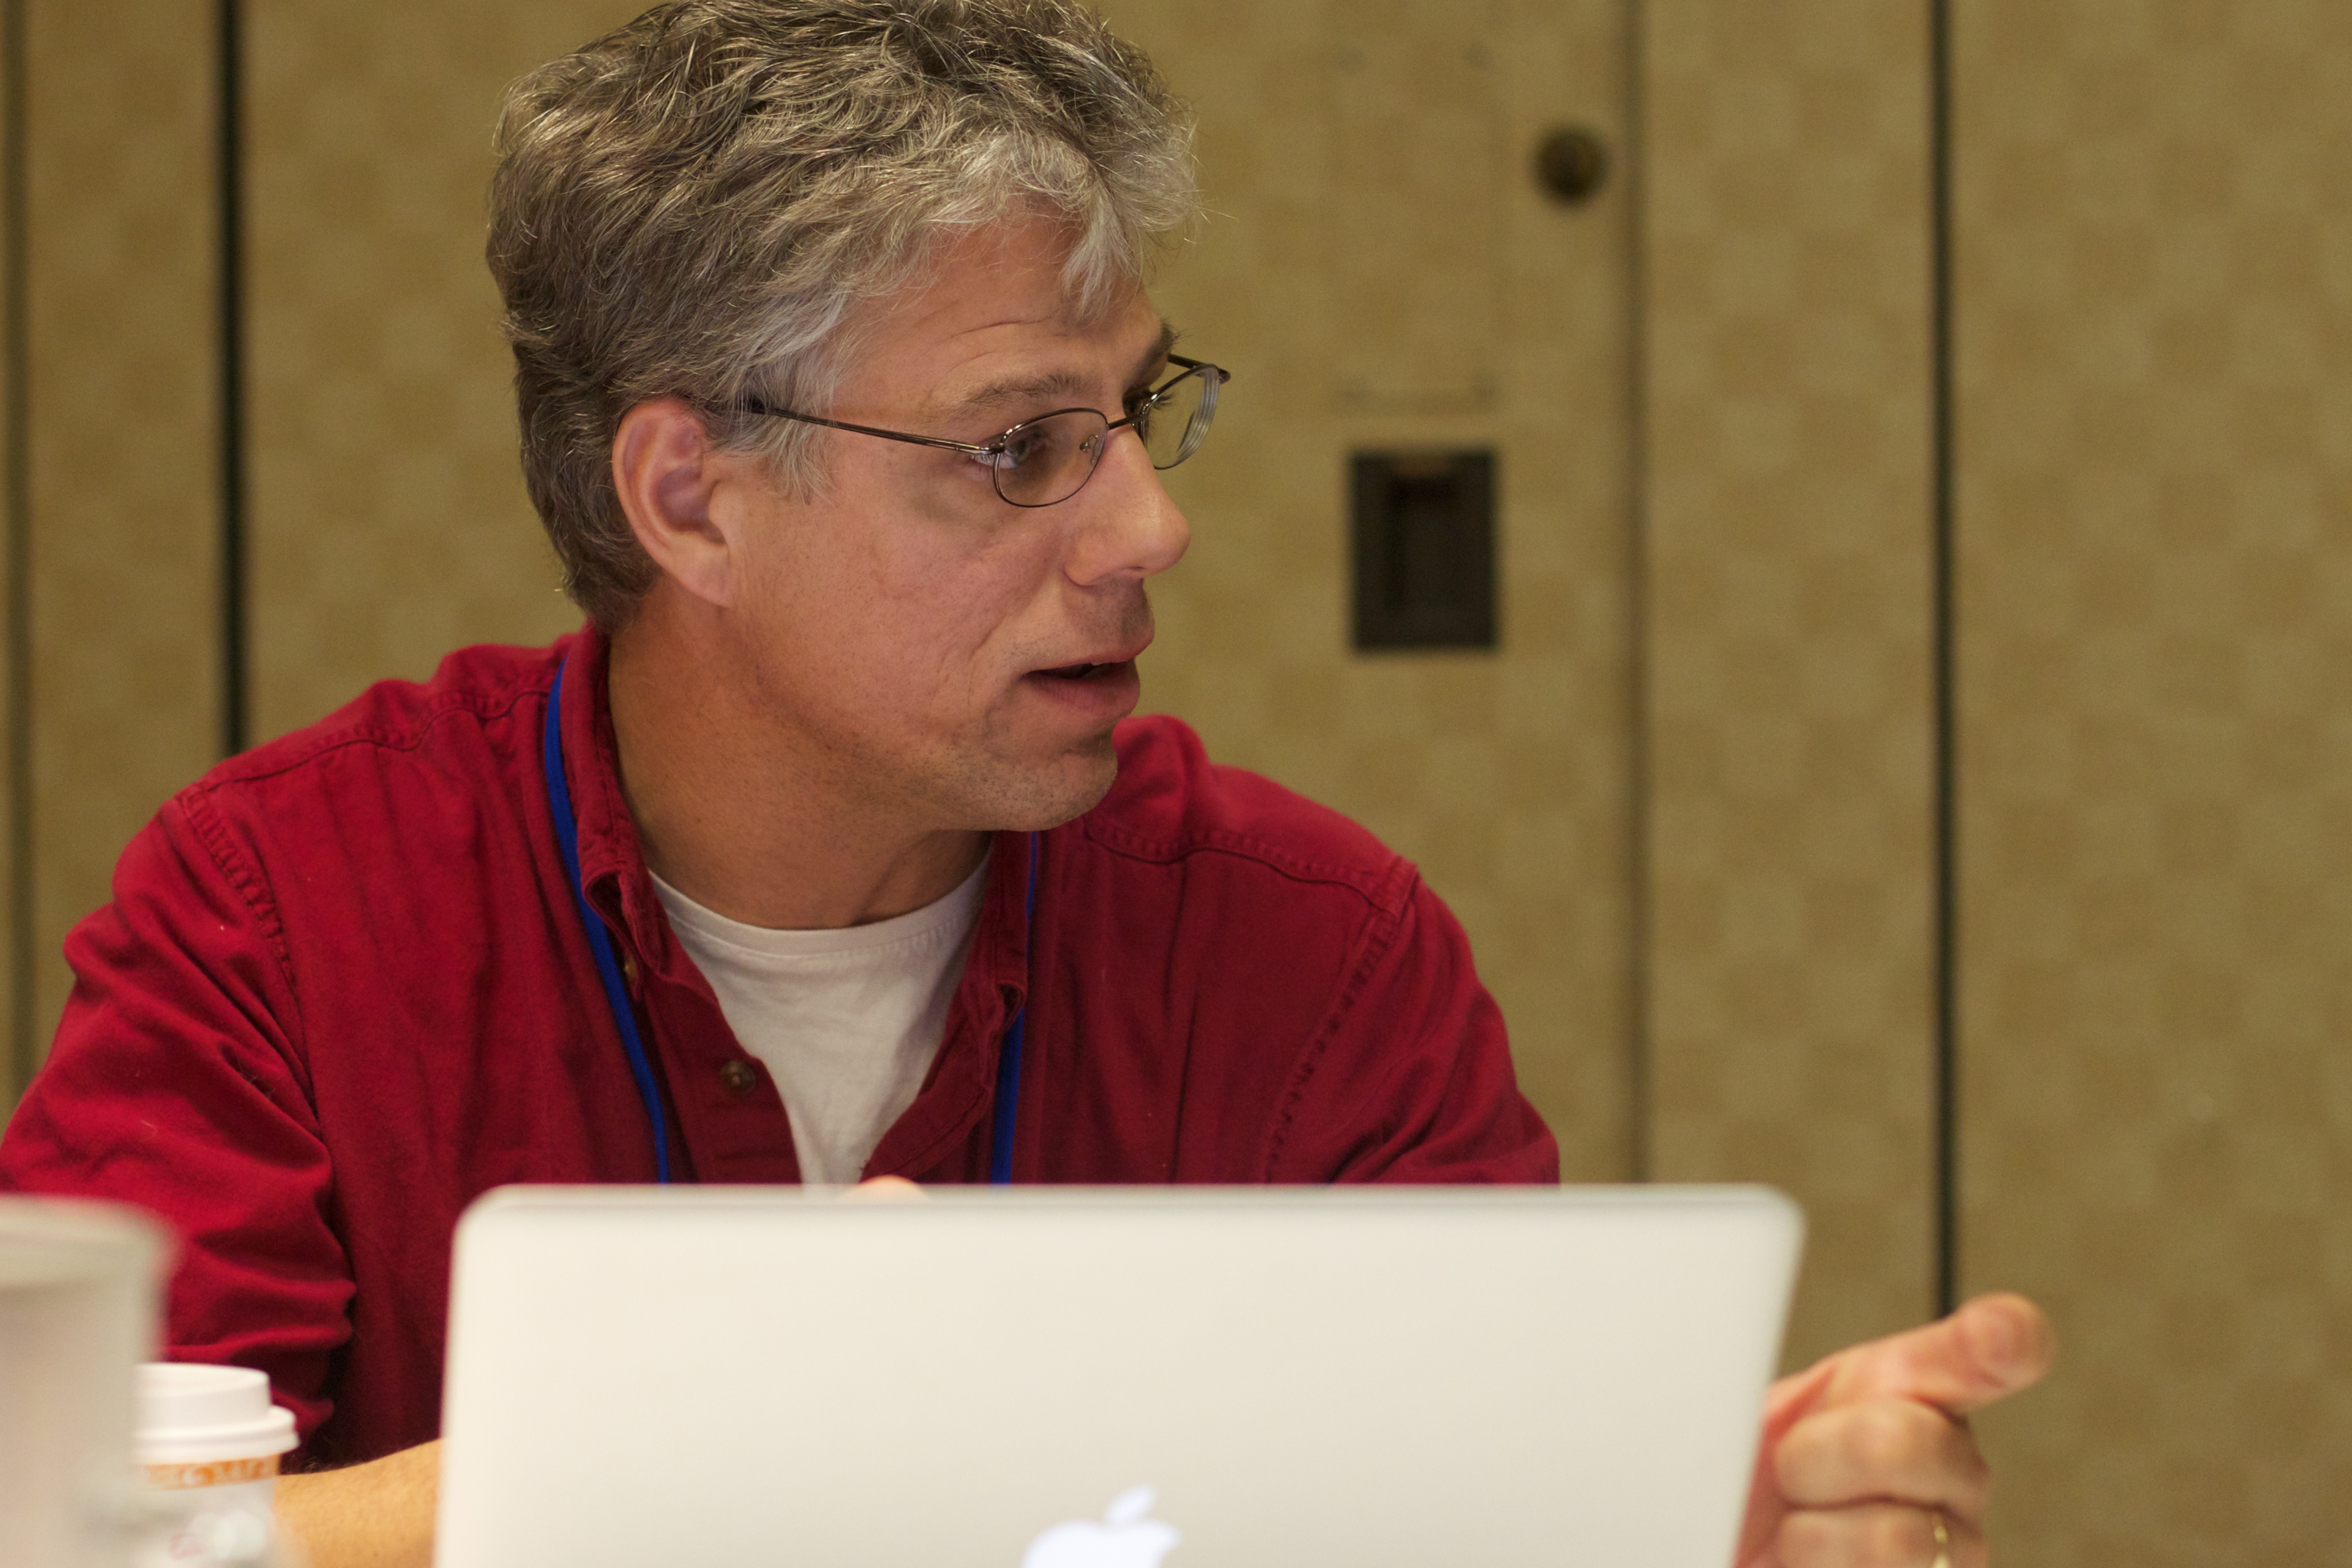
person, professional, profession, conversation, cbl11